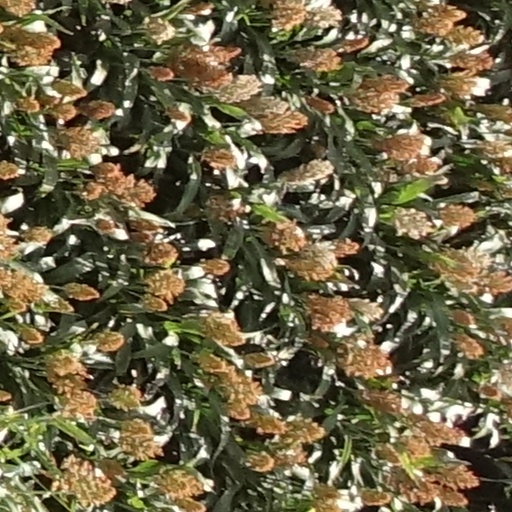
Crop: sorghum